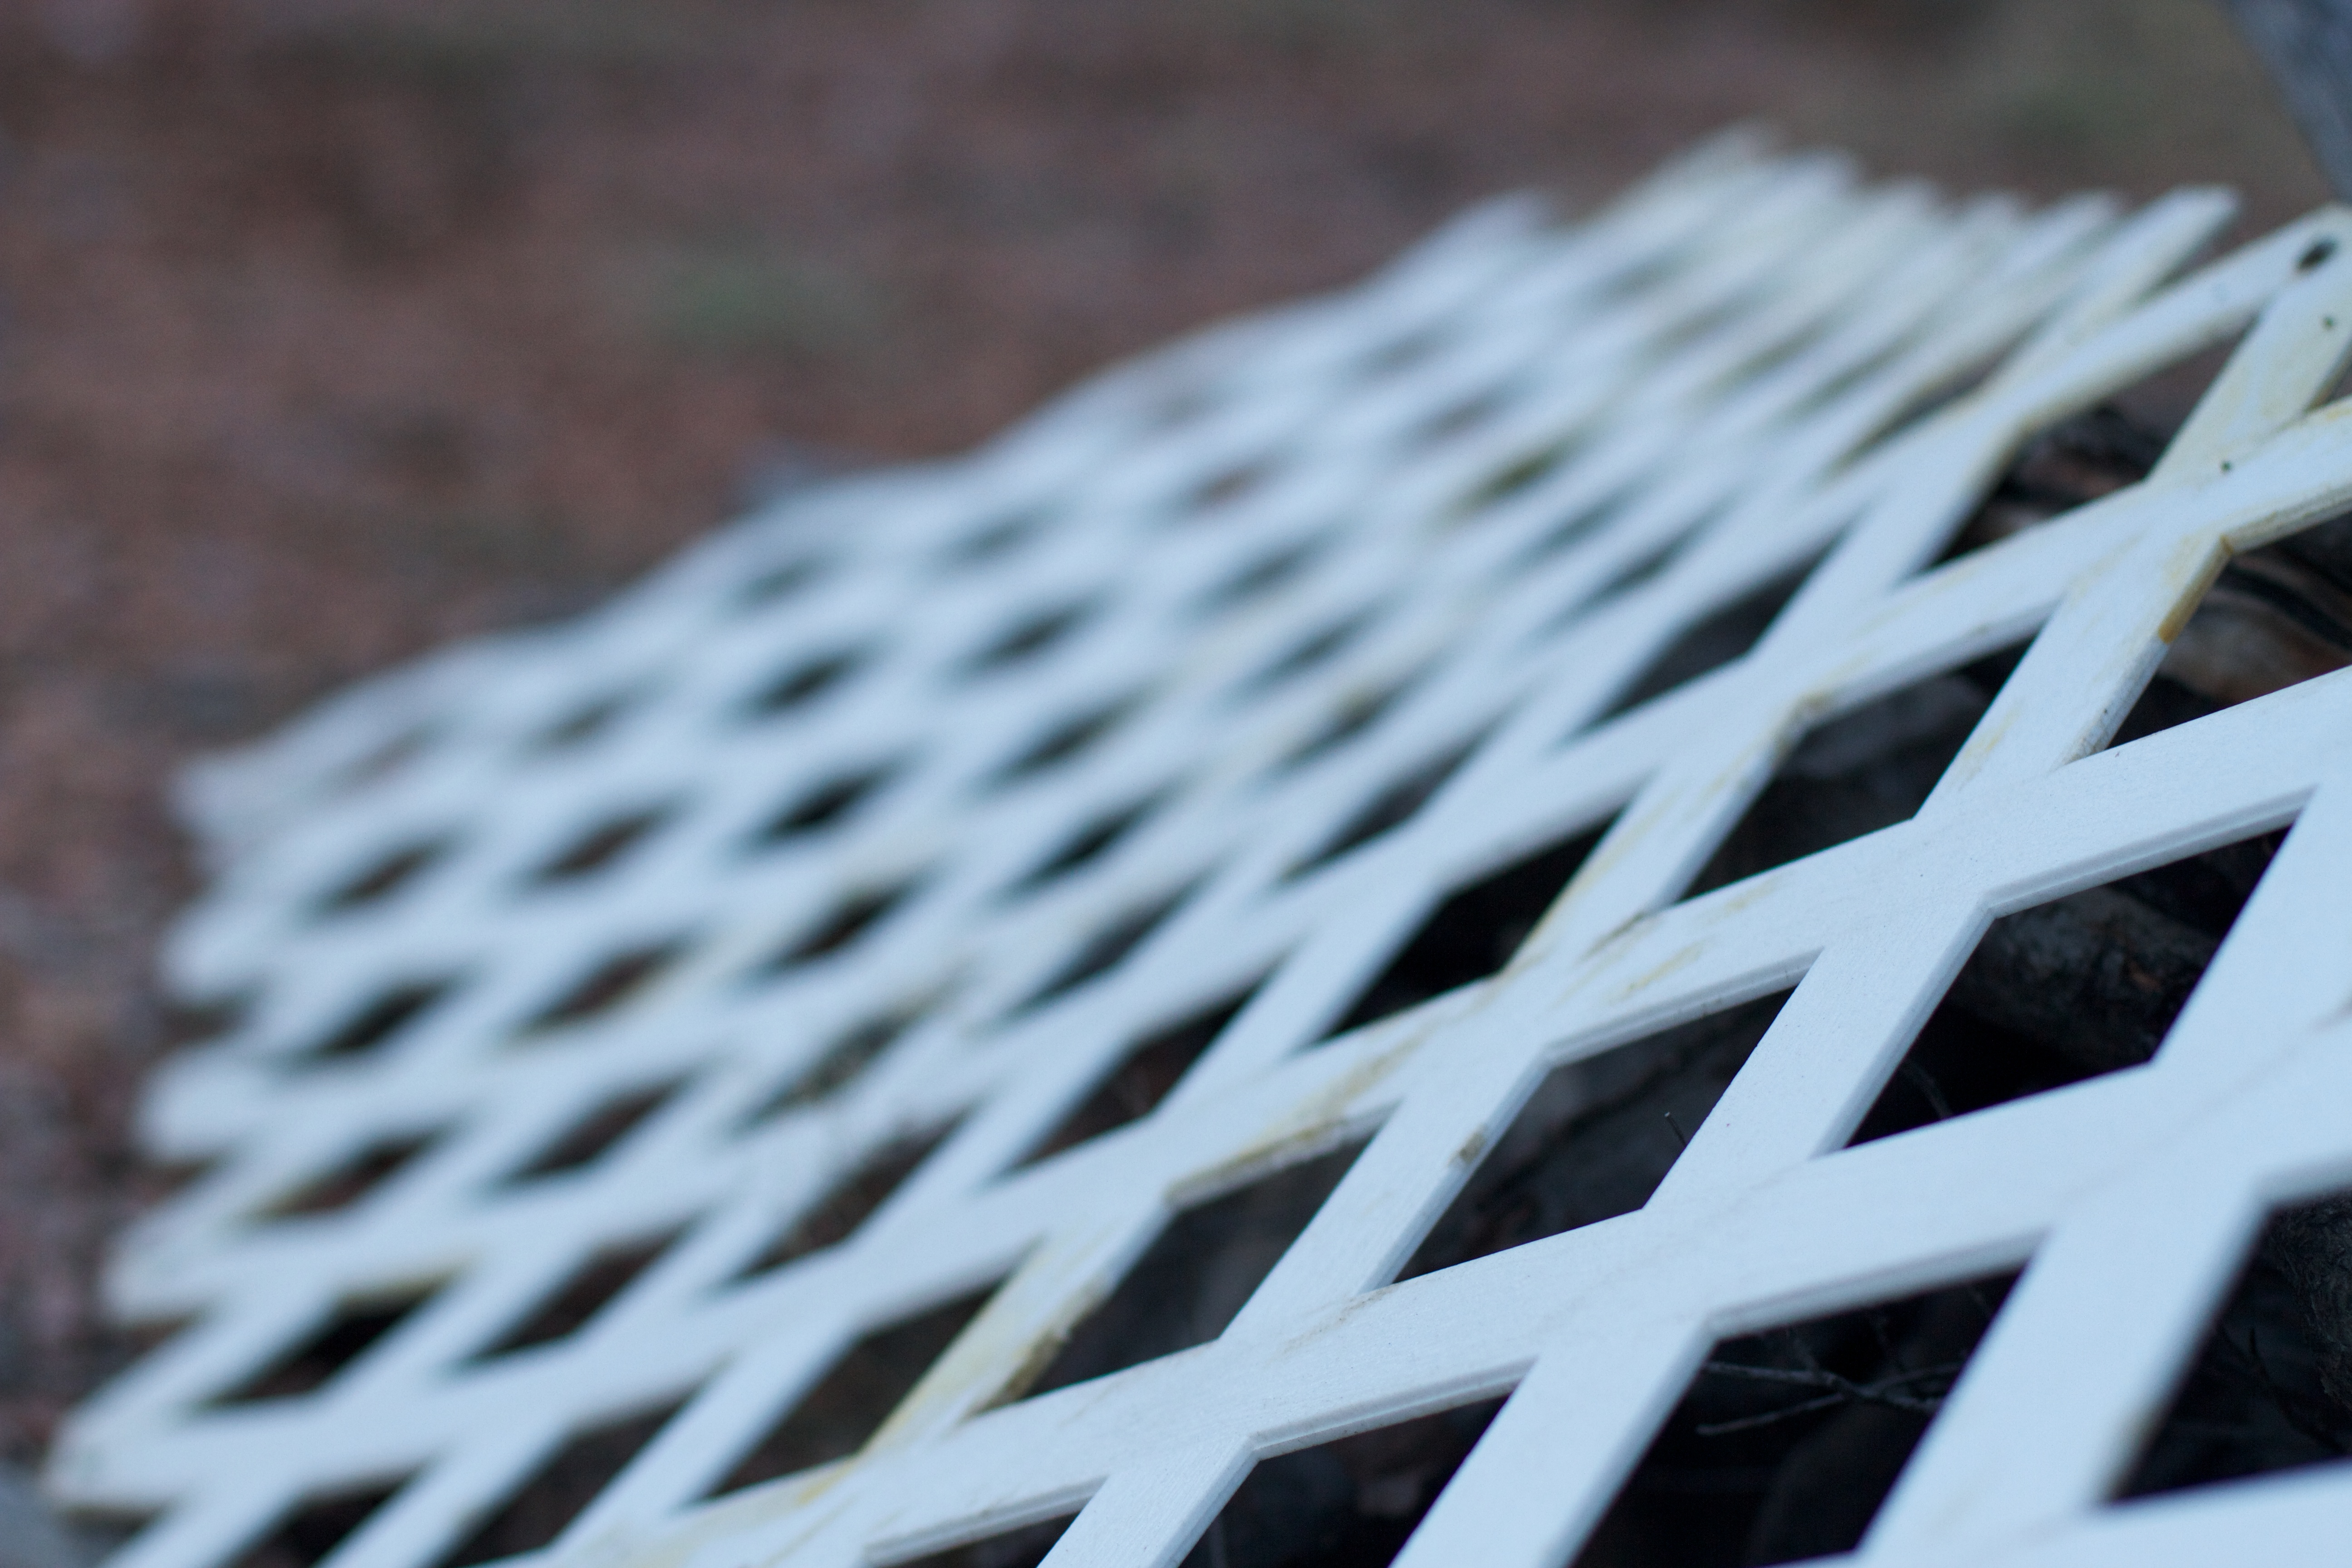
wing, white, wheel, pattern, material, tire, design, iron